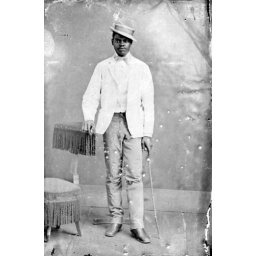
Man in white coat, with tilted hat and cane